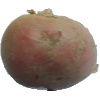
Label: red_potato